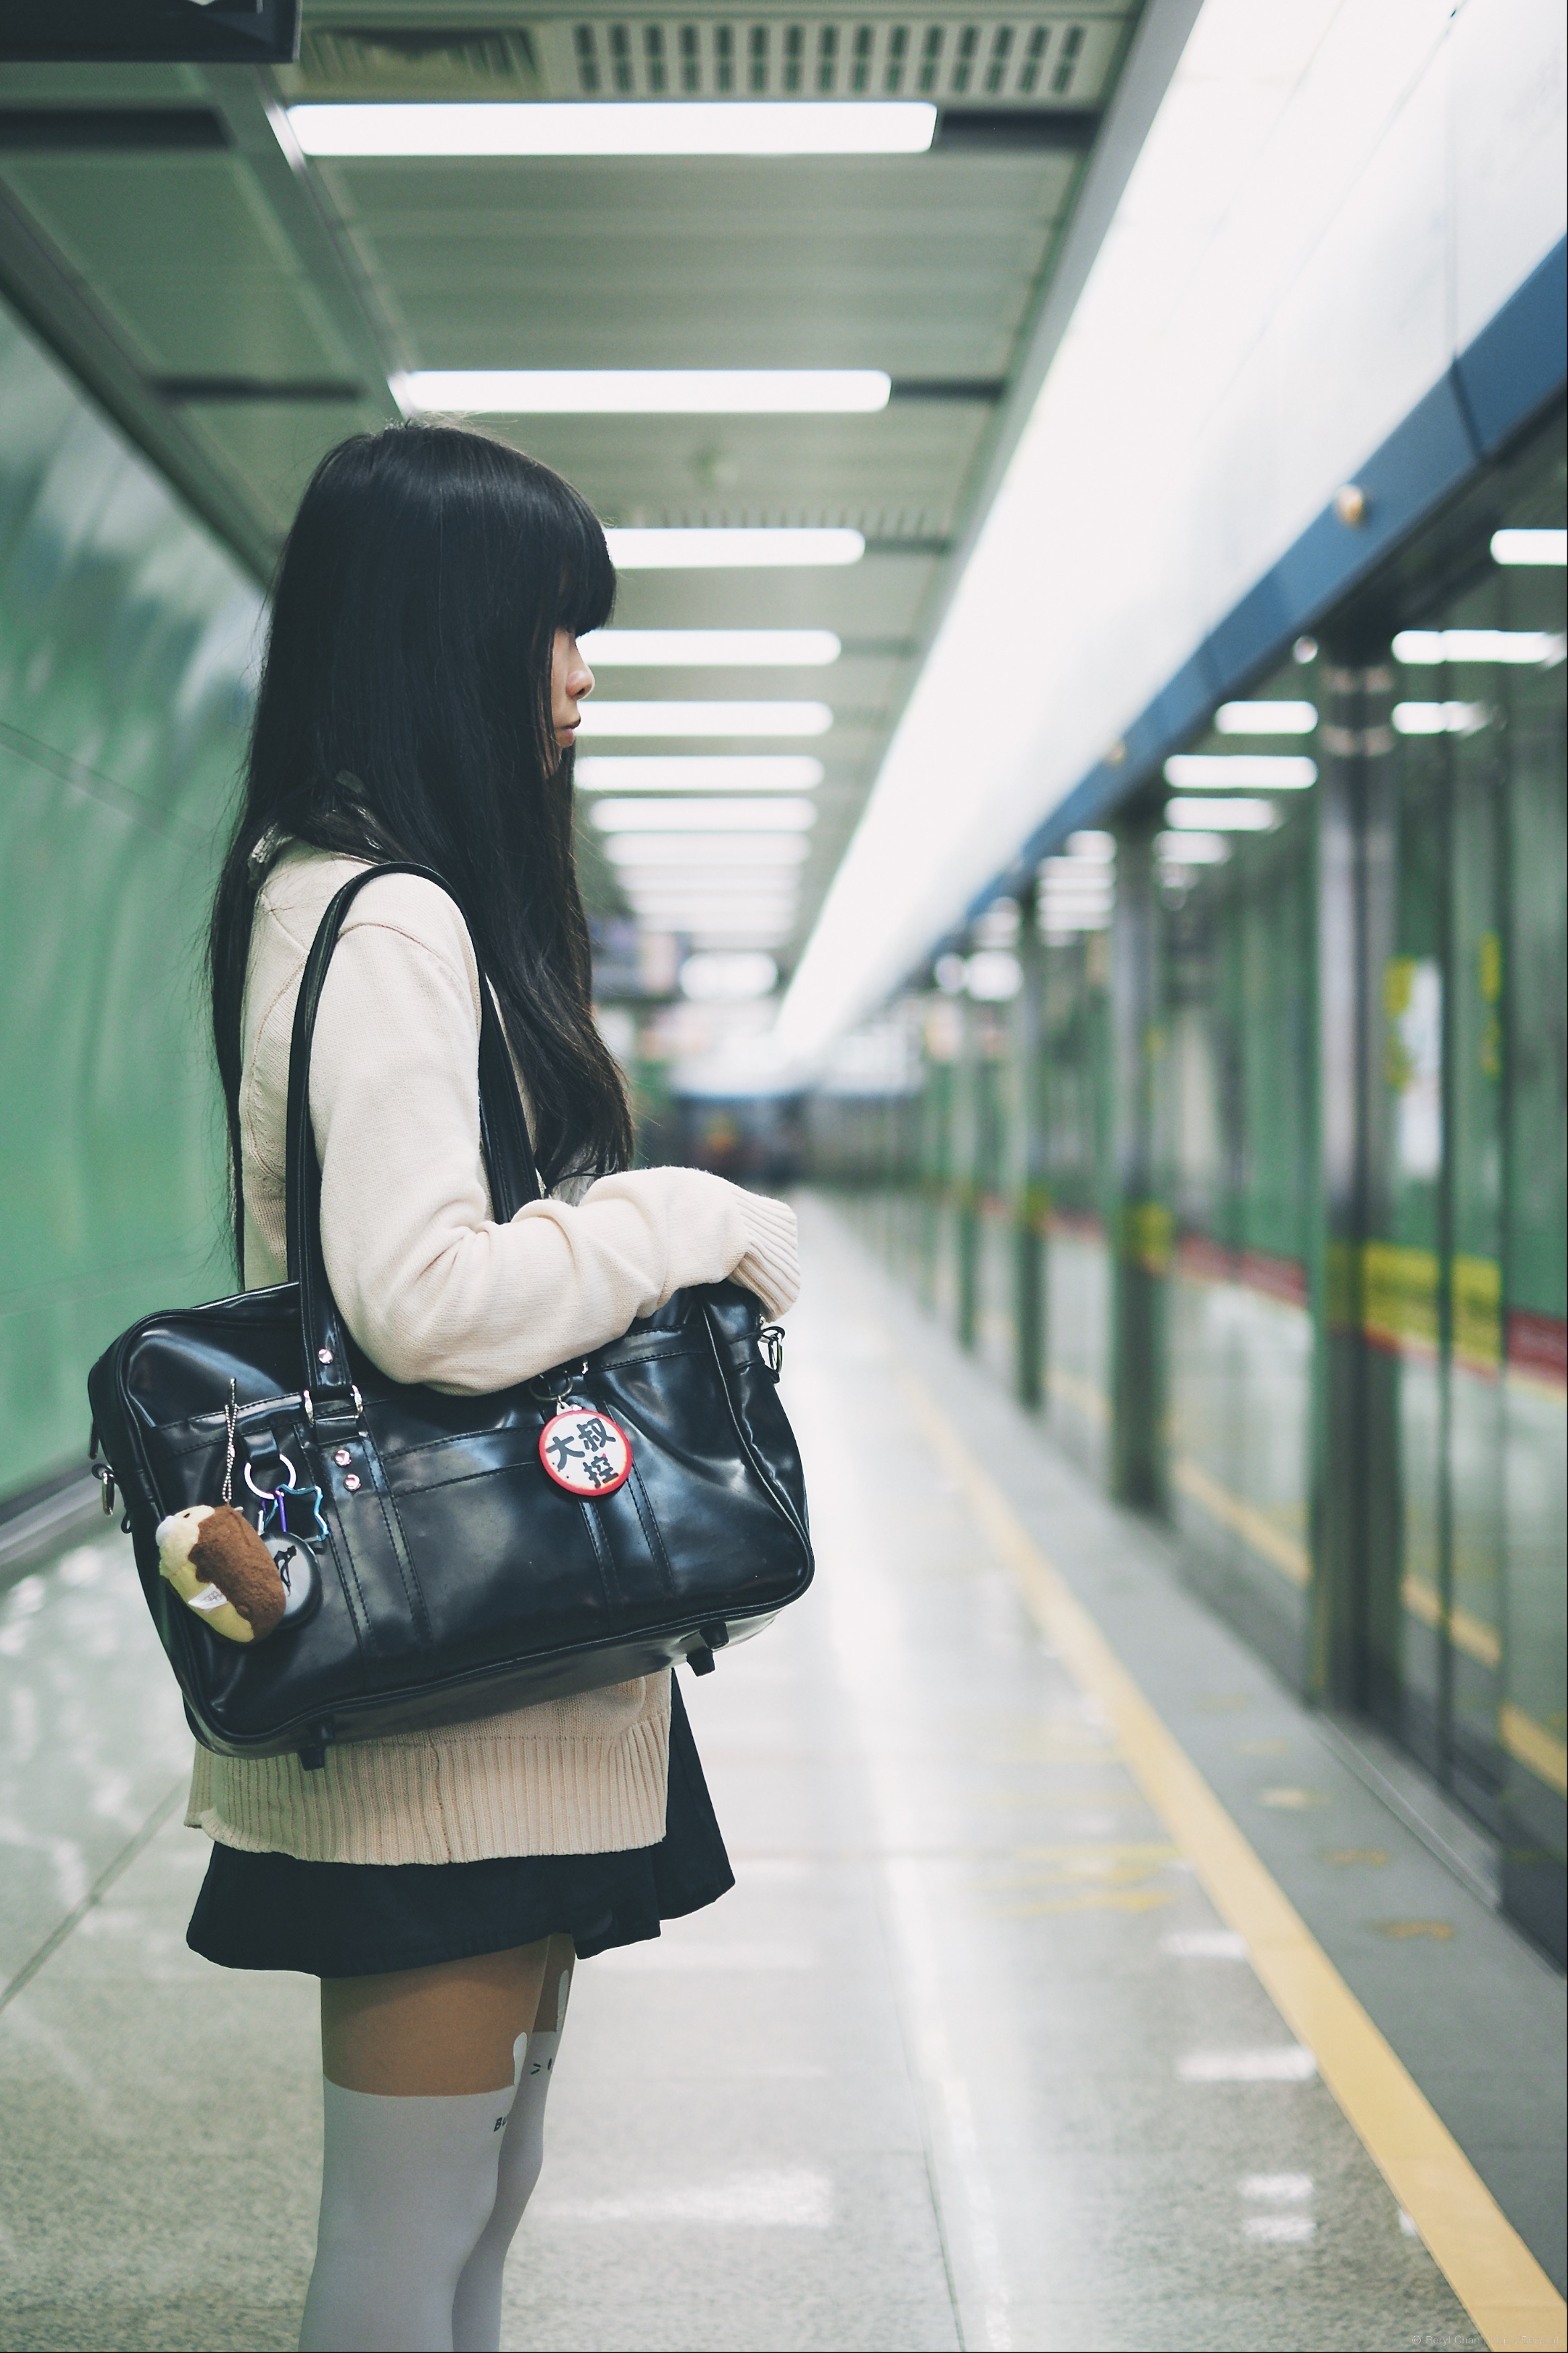
girl, white, street, cute, leg, clean, fashion, clothing, shoes, legs, bright, footwear, snapshot, faceless, school, skirt, costume, longhair, socks, tights, kneehighsocks, kneesocks, pantyhose, schooluniform, kneehigh, dressing, xf35mmf14r, bunny